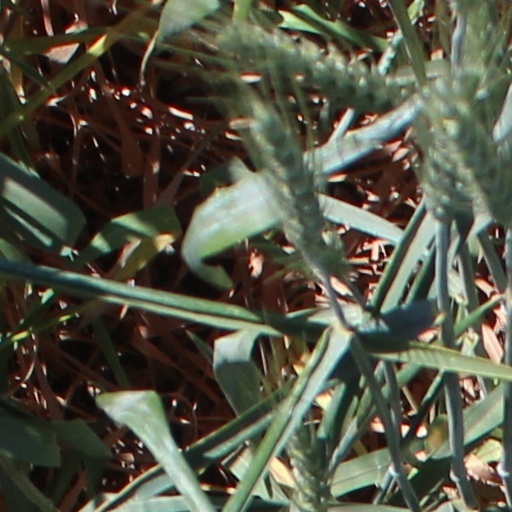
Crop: wheat